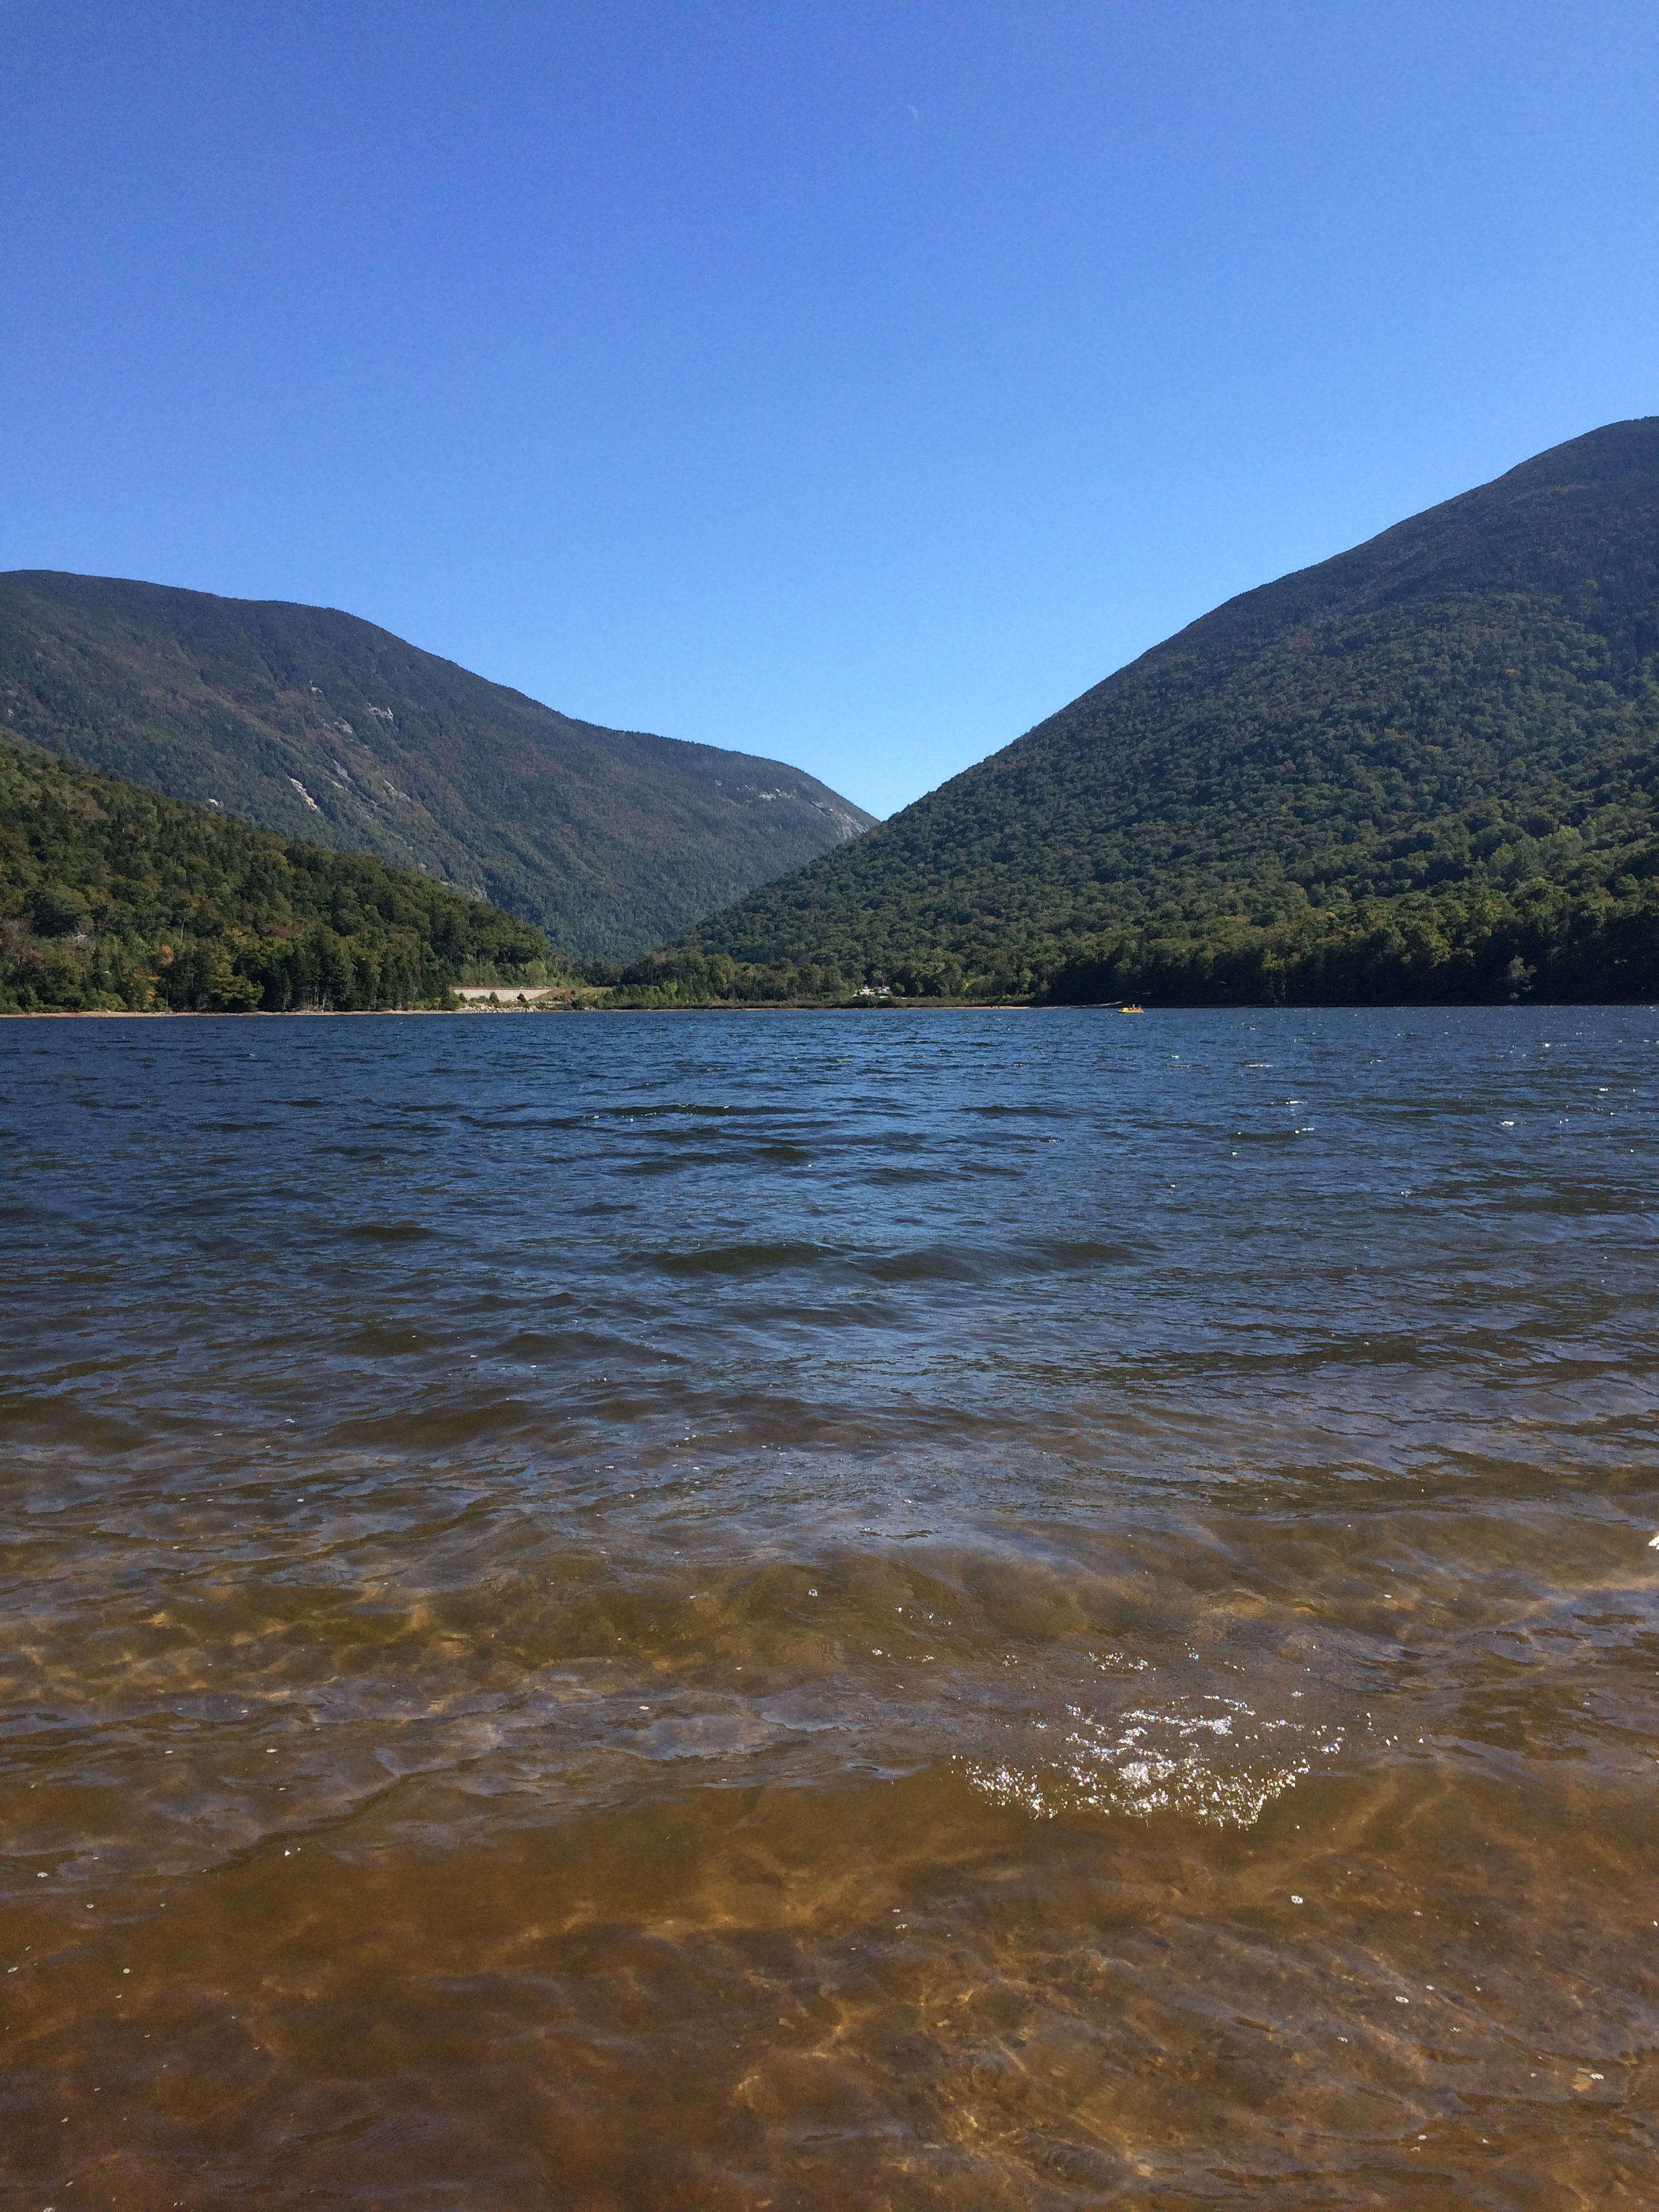
landscape, sea, wilderness, mountain, sky, lake, river, scenery, calm, blue, reservoir, highland, body of water, mountains, fell, loch, new hampshire, mountainous landforms